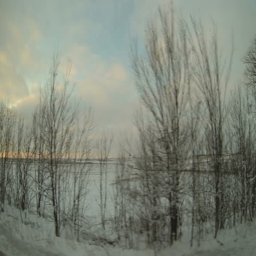
beautiful winter sunrise on the highway .